Kristiansand Airport

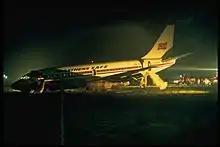
A Braathens SAFE Boeing 737-200 that met an accident at Kristiansand in 1977

New aircraft resulted in the need for a longer runway. The city and the state made an agreement whereby the former would pay for the land while the latter would pay for the construction. The runway was extended to in 1966. On 2 November a new, tall control tower opened. The airport had 143,585 passengers in 1965.